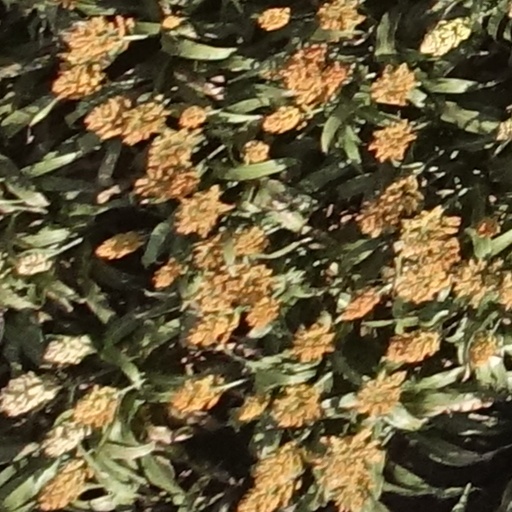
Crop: sorghum